Turkish Airlines Flight 6491

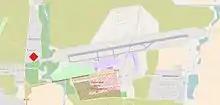
The location of the accident (red square) past the end of runway 26 at Manas Airport

Flight 6491 was an international freight flight from Hong Kong's Chek Lap Kok Airport to Istanbul's Atatürk Airport with a transit at Bishkek's Manas International Airport. Two airports, Astana and Karaganda, were listed as alternate destinations in case the weather in Bishkek was not suitable for landing. The flight would be flown by ACT Airlines on behalf of Turkish Airlines. After a two-hour delay, the aircraft took off from Hong Kong at 03:12 local time and would be expected to arrive in Istanbul approximately 6 hours later.